August Ferdinand Möbius

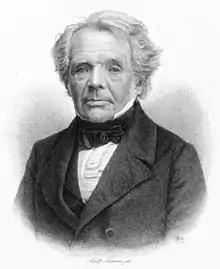
Engraving of Möbius by Adolf Neumann, c. 1850

August Ferdinand Möbius (17 November 1790 – 26 September 1868) was a German mathematician and theoretical astronomer.